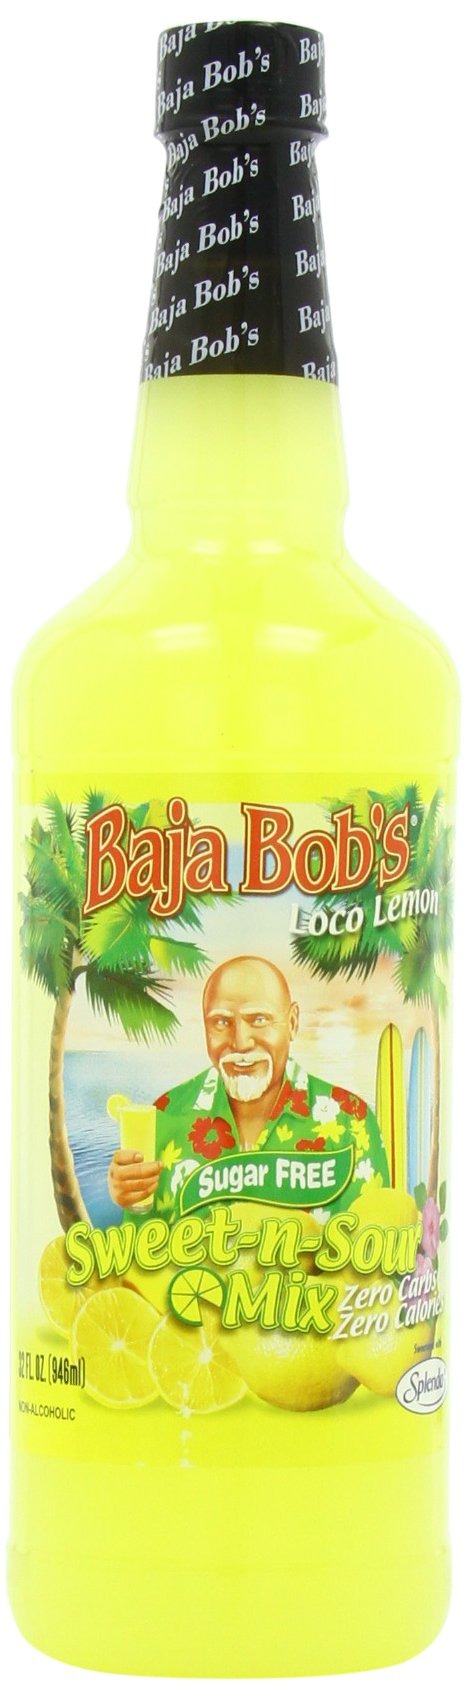
Item Name: Baja Bob's Loco Lemon Sweet N Sour Mix, Sugar Free, 32-Ounce Bottles (Pack of 3)
Bullet Point 1: Pack of 3, 32-ounce bottles (total of 96 ounces)
Bullet Point 2: ZERO calories per serving! That's right, ZERO! The average sour mix can run you up to 200 calories per serving
Bullet Point 3: ZERO sugar and ZERO carbs
Bullet Point 4: Sweetened with Splenda
Value: 96.0
Unit: Fl Oz

Price: 12.96